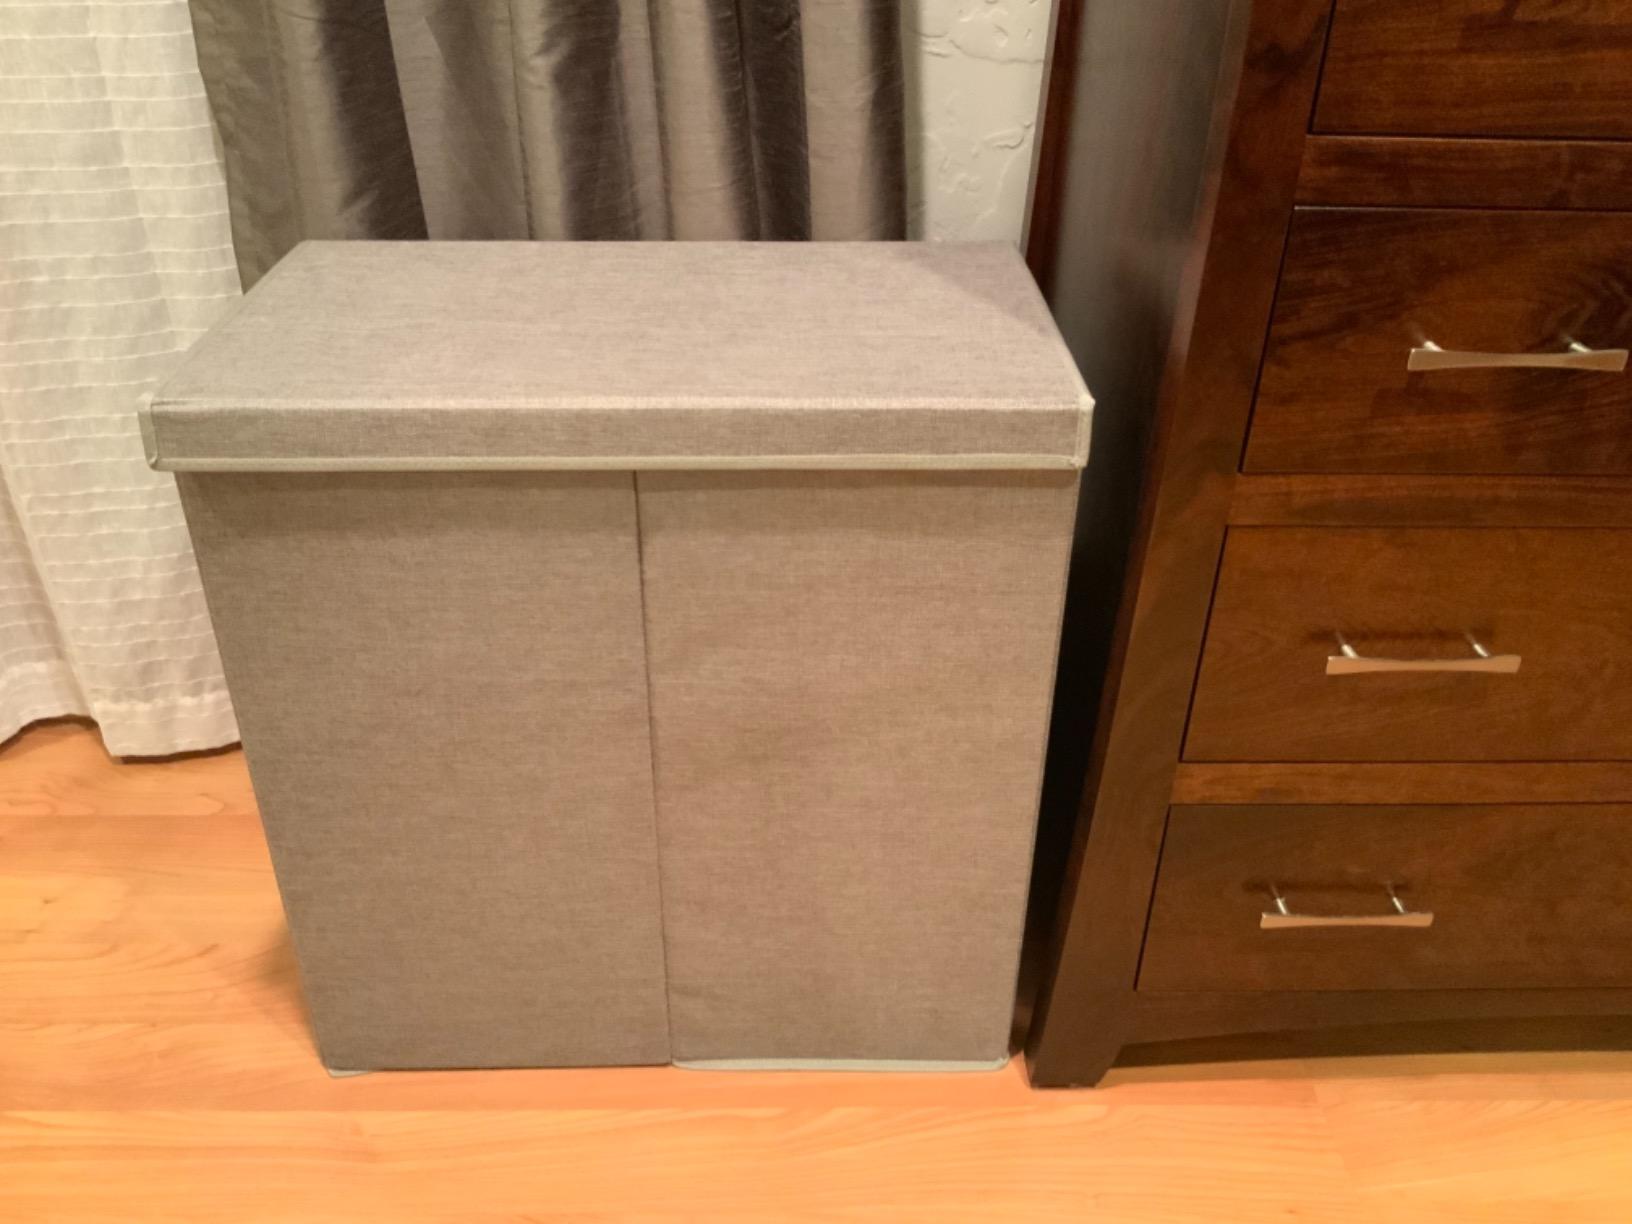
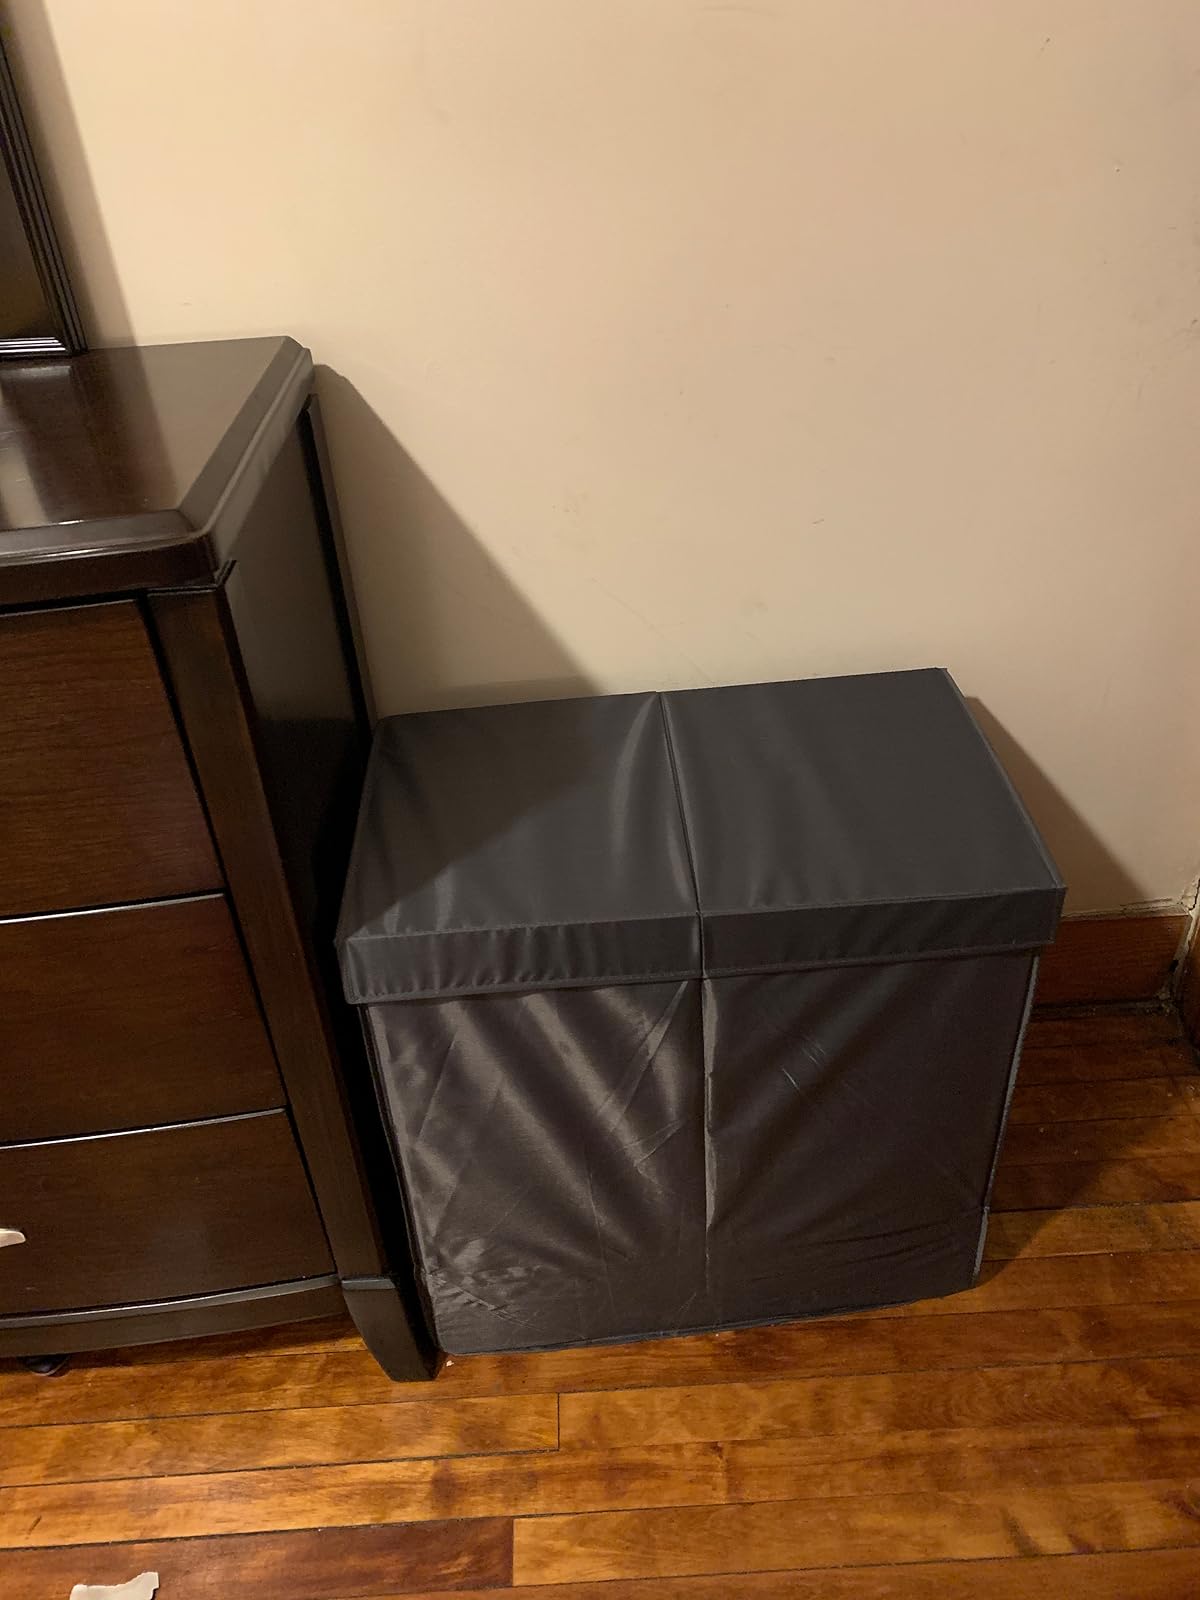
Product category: items_hamper
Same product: yes